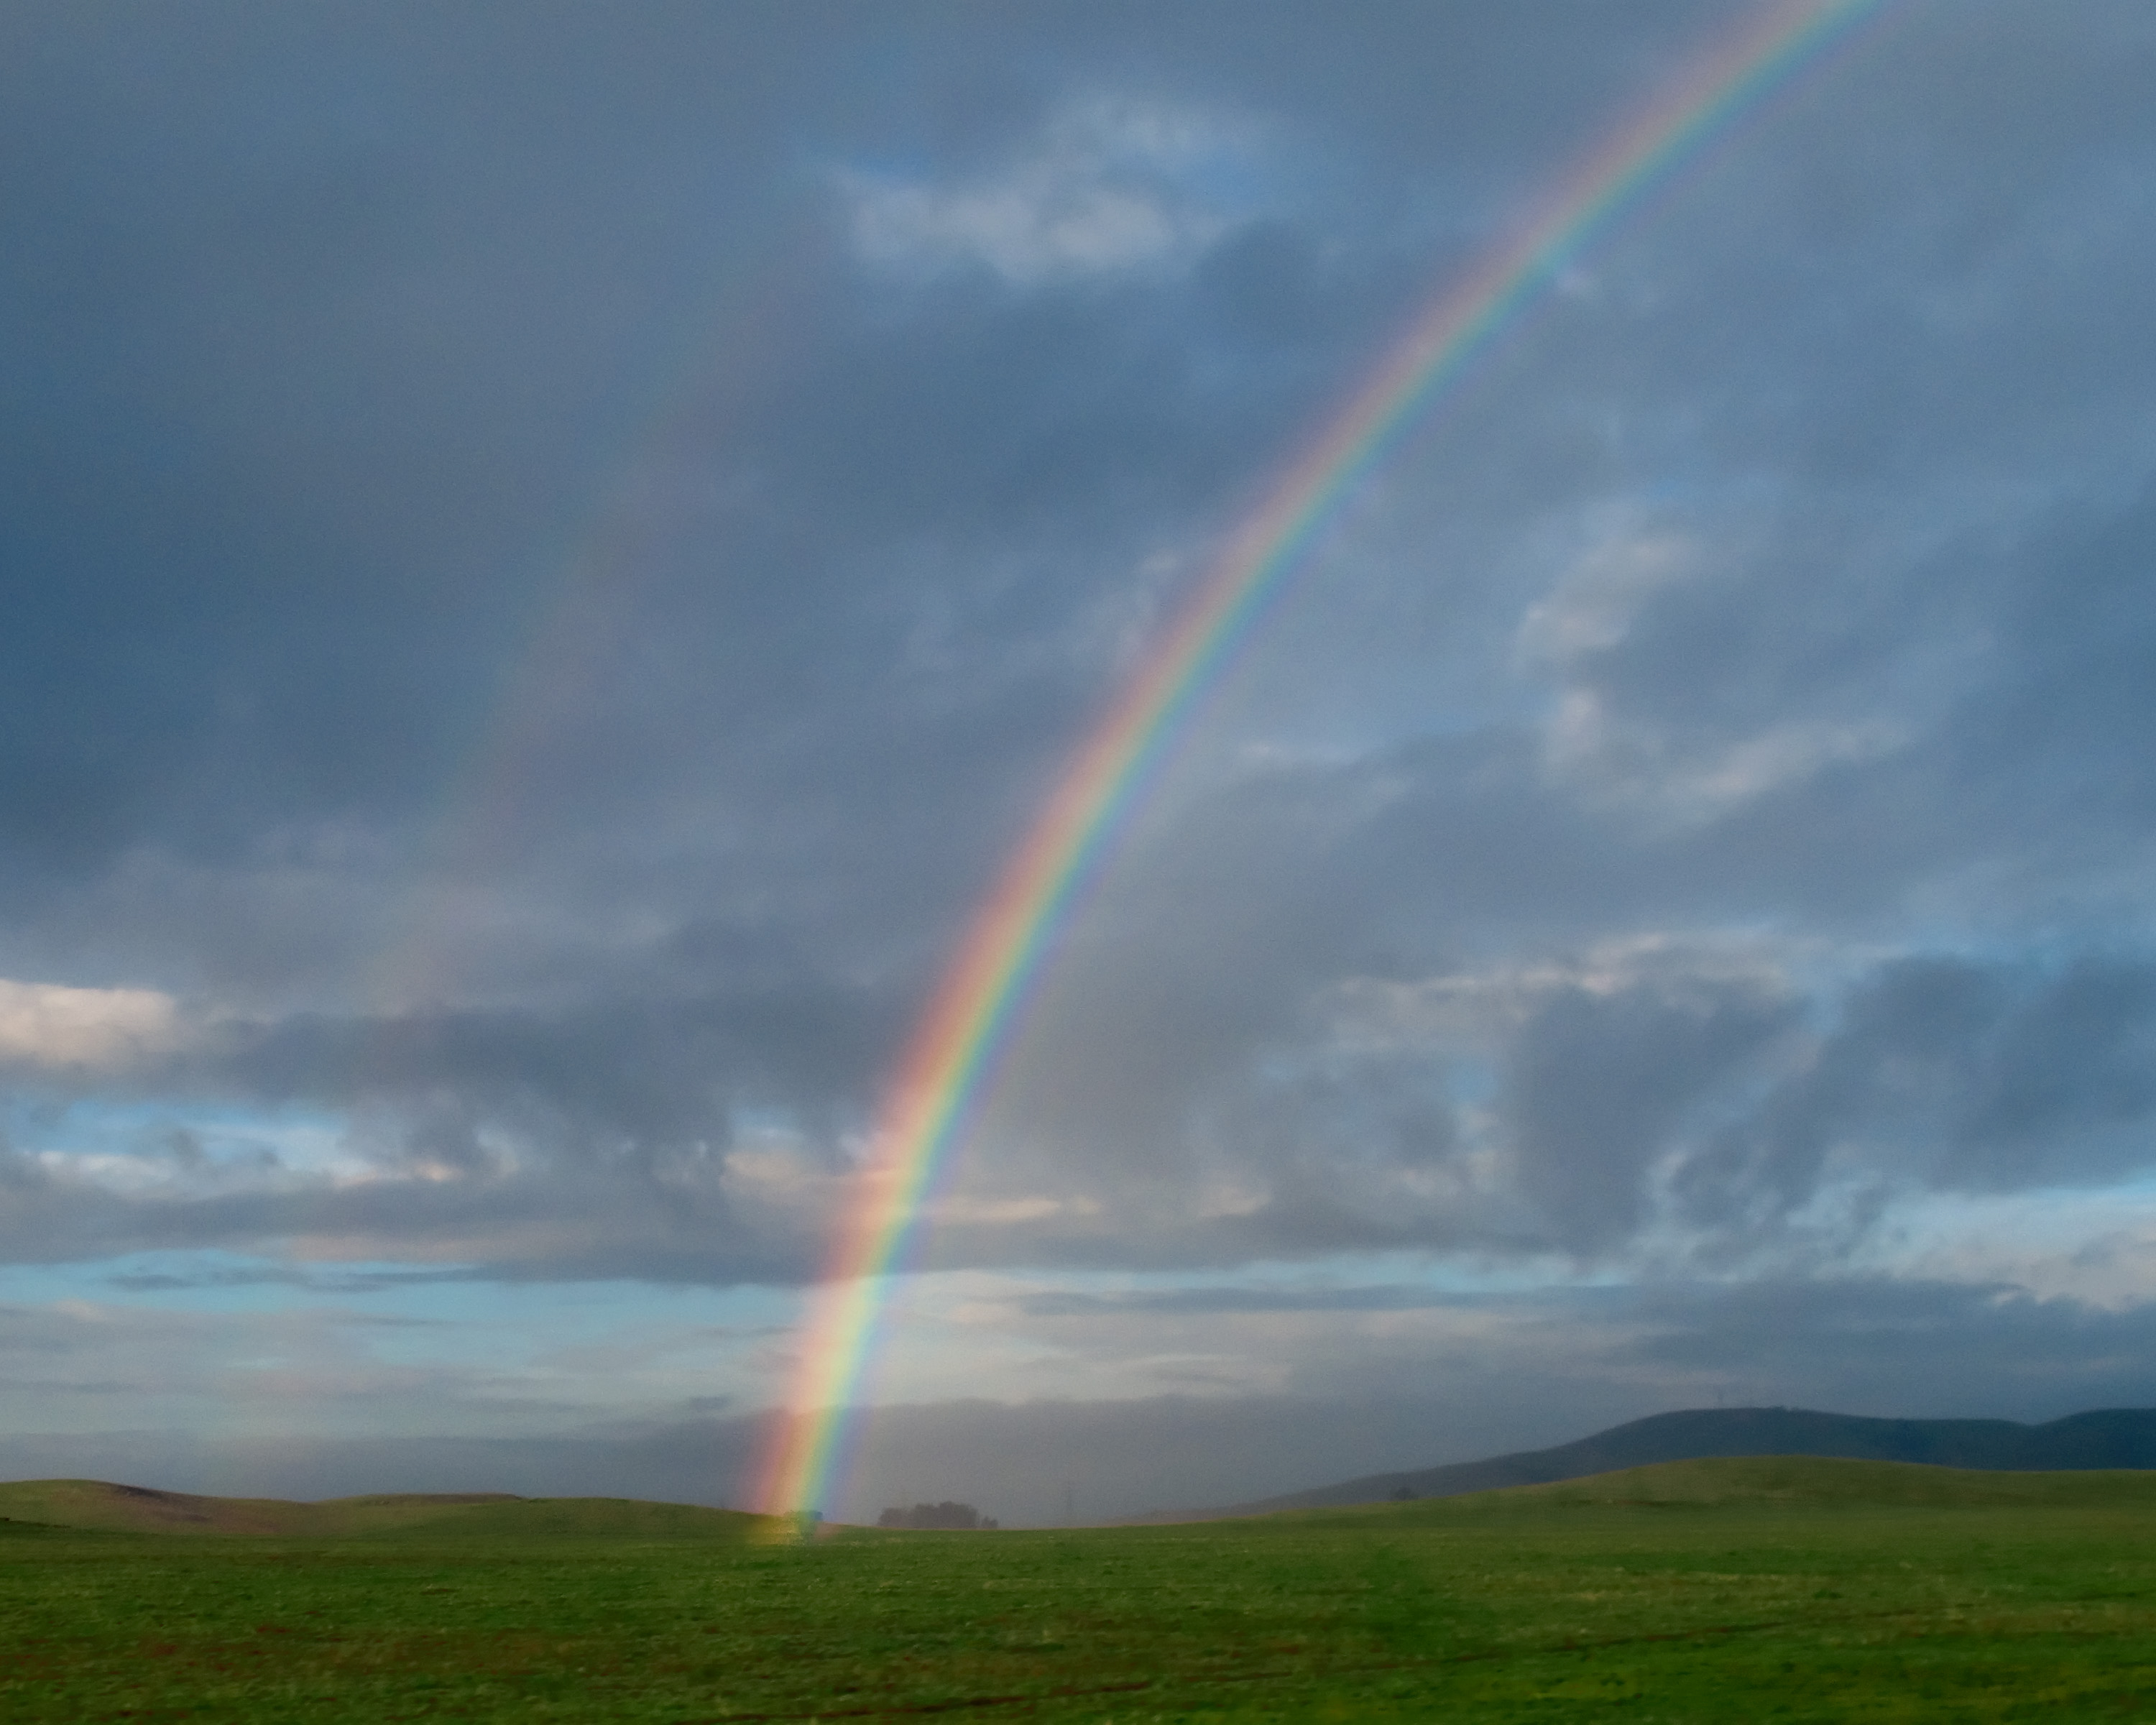
cloud, sky, prairie, atmosphere, cumulus, rainbow, grassland, solano, meteorological phenomenon